Havelland

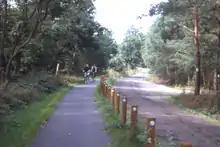
The Havelland Cycleway near Paaren im Glien

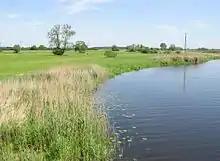
The "Hohennauensches Bruch" in the West Havelland Nature Park

Wide "urstromtal" lowlands characterize the countryside of the Havelland. Plateaux rise above the general level of the land like islands, mostly formed from Ice Age ground moraines. But end moraines from the Saale and Weichsel glaciations also occur. The former were overlain to a greater or lesser extent by the advancing Weichselian ice sheet.